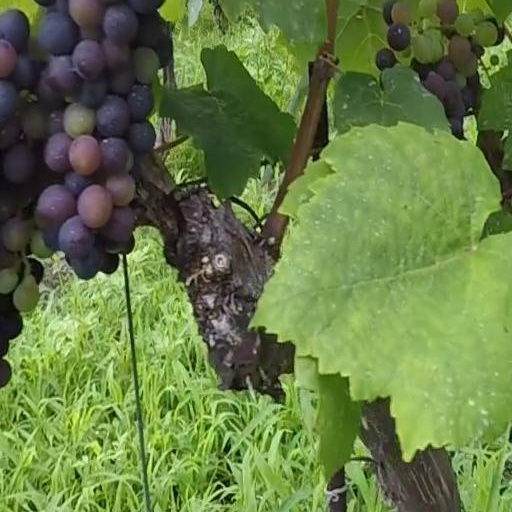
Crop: grape